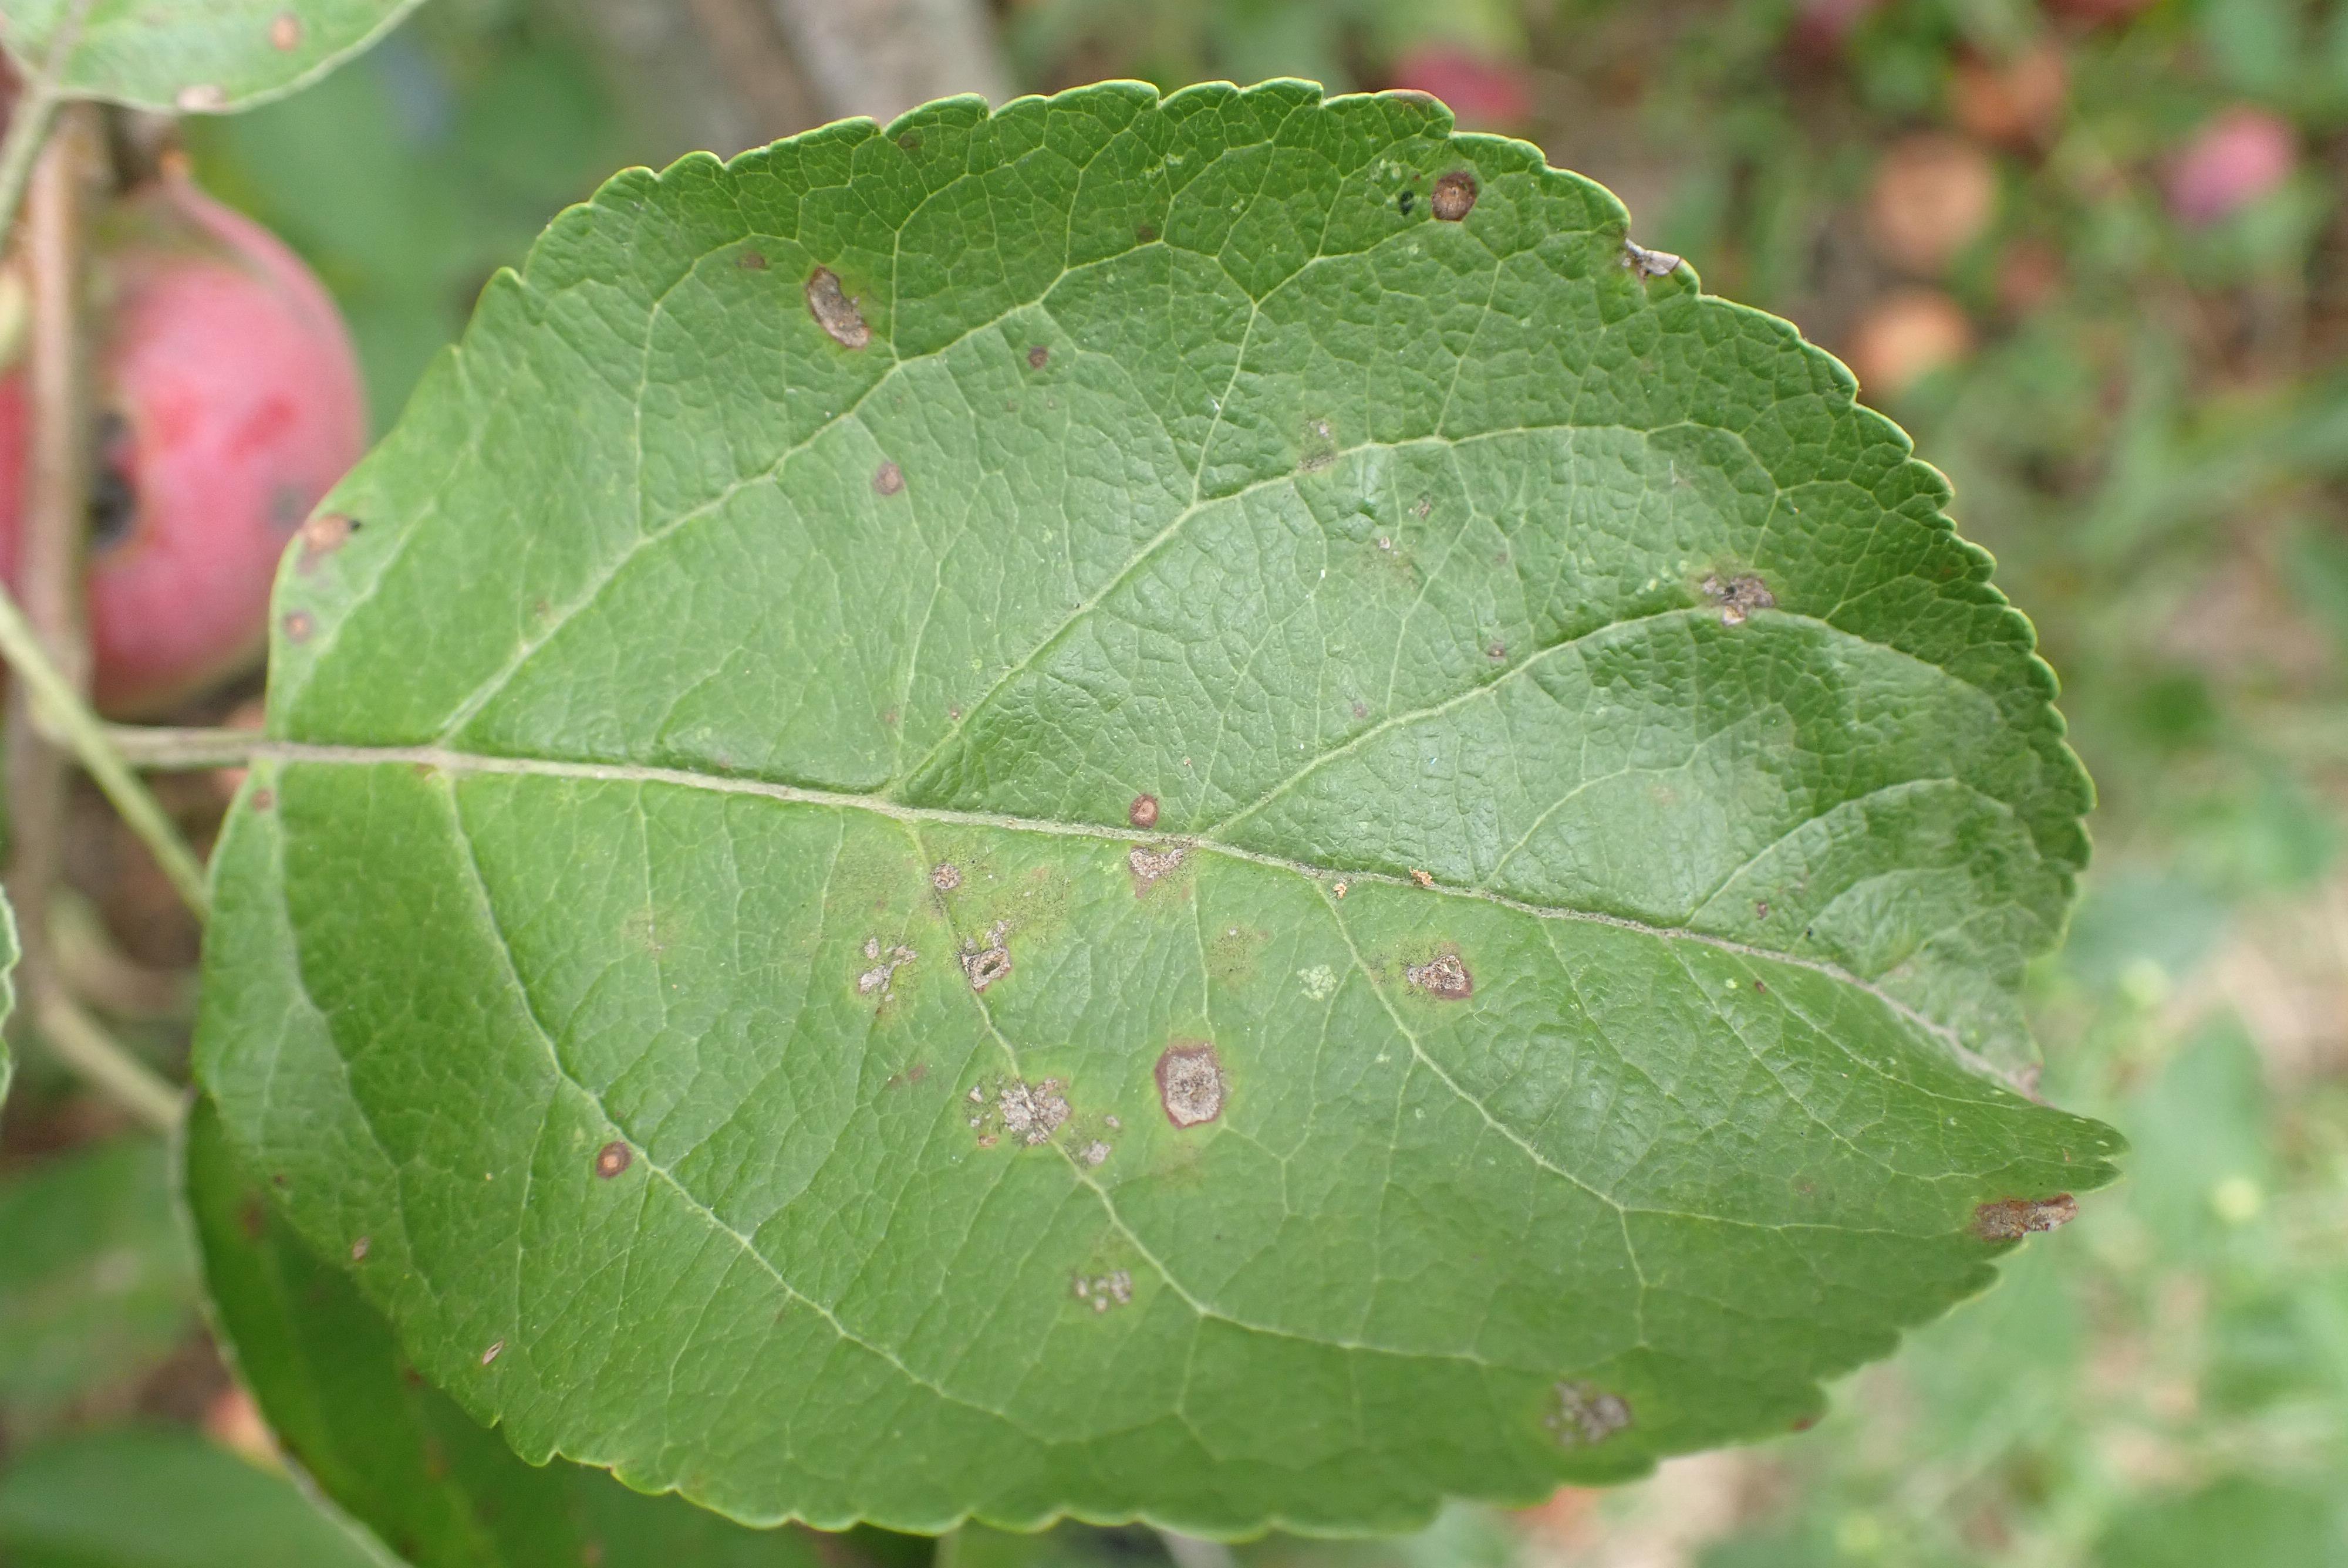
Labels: complex